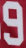
Number: 9